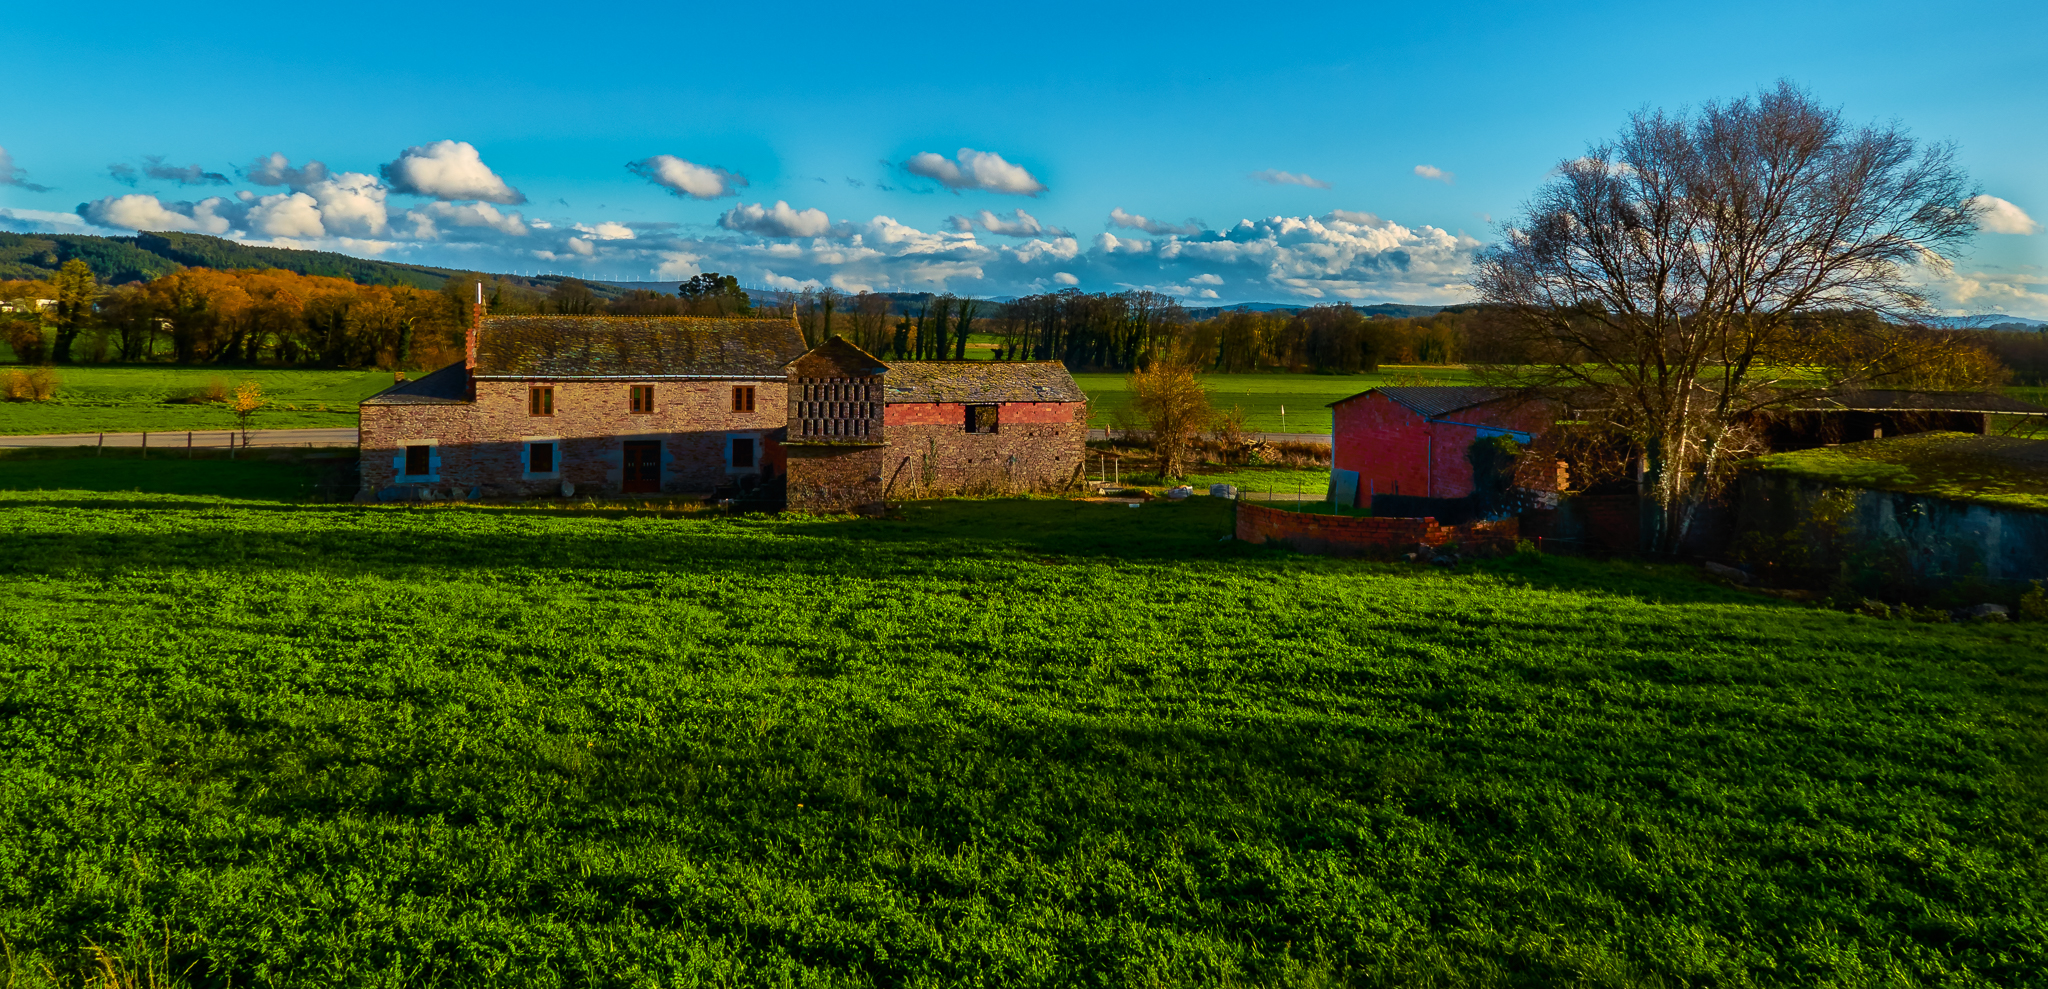
landscape, grass, sky, field, farm, lawn, meadow, hill, flower, valley, green, pasture, agriculture, plain, spain, grassland, plantation, lugo, paisajes, estate, lumixfz1000, fz1000, ggl1, xovesphoto, panasoniclumixfz1000, apastoriza, rural area, paddy field, grass family, human settlement